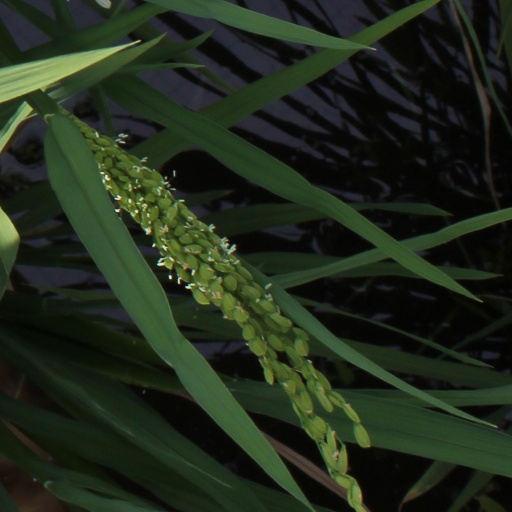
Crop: rice